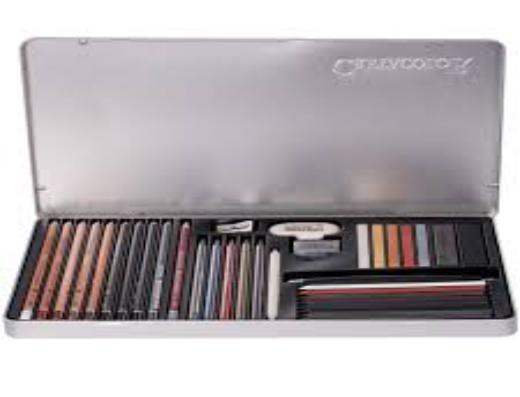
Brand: Cretacolor
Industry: Necessities